Admiral (waterman's boat)

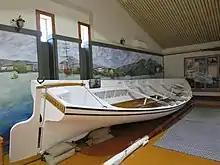

The "Admiral" was constructed and launched in 1865 by waterman and boat-builder Thomas Morland. It was subsequently sold to waterman Charles Dillon.